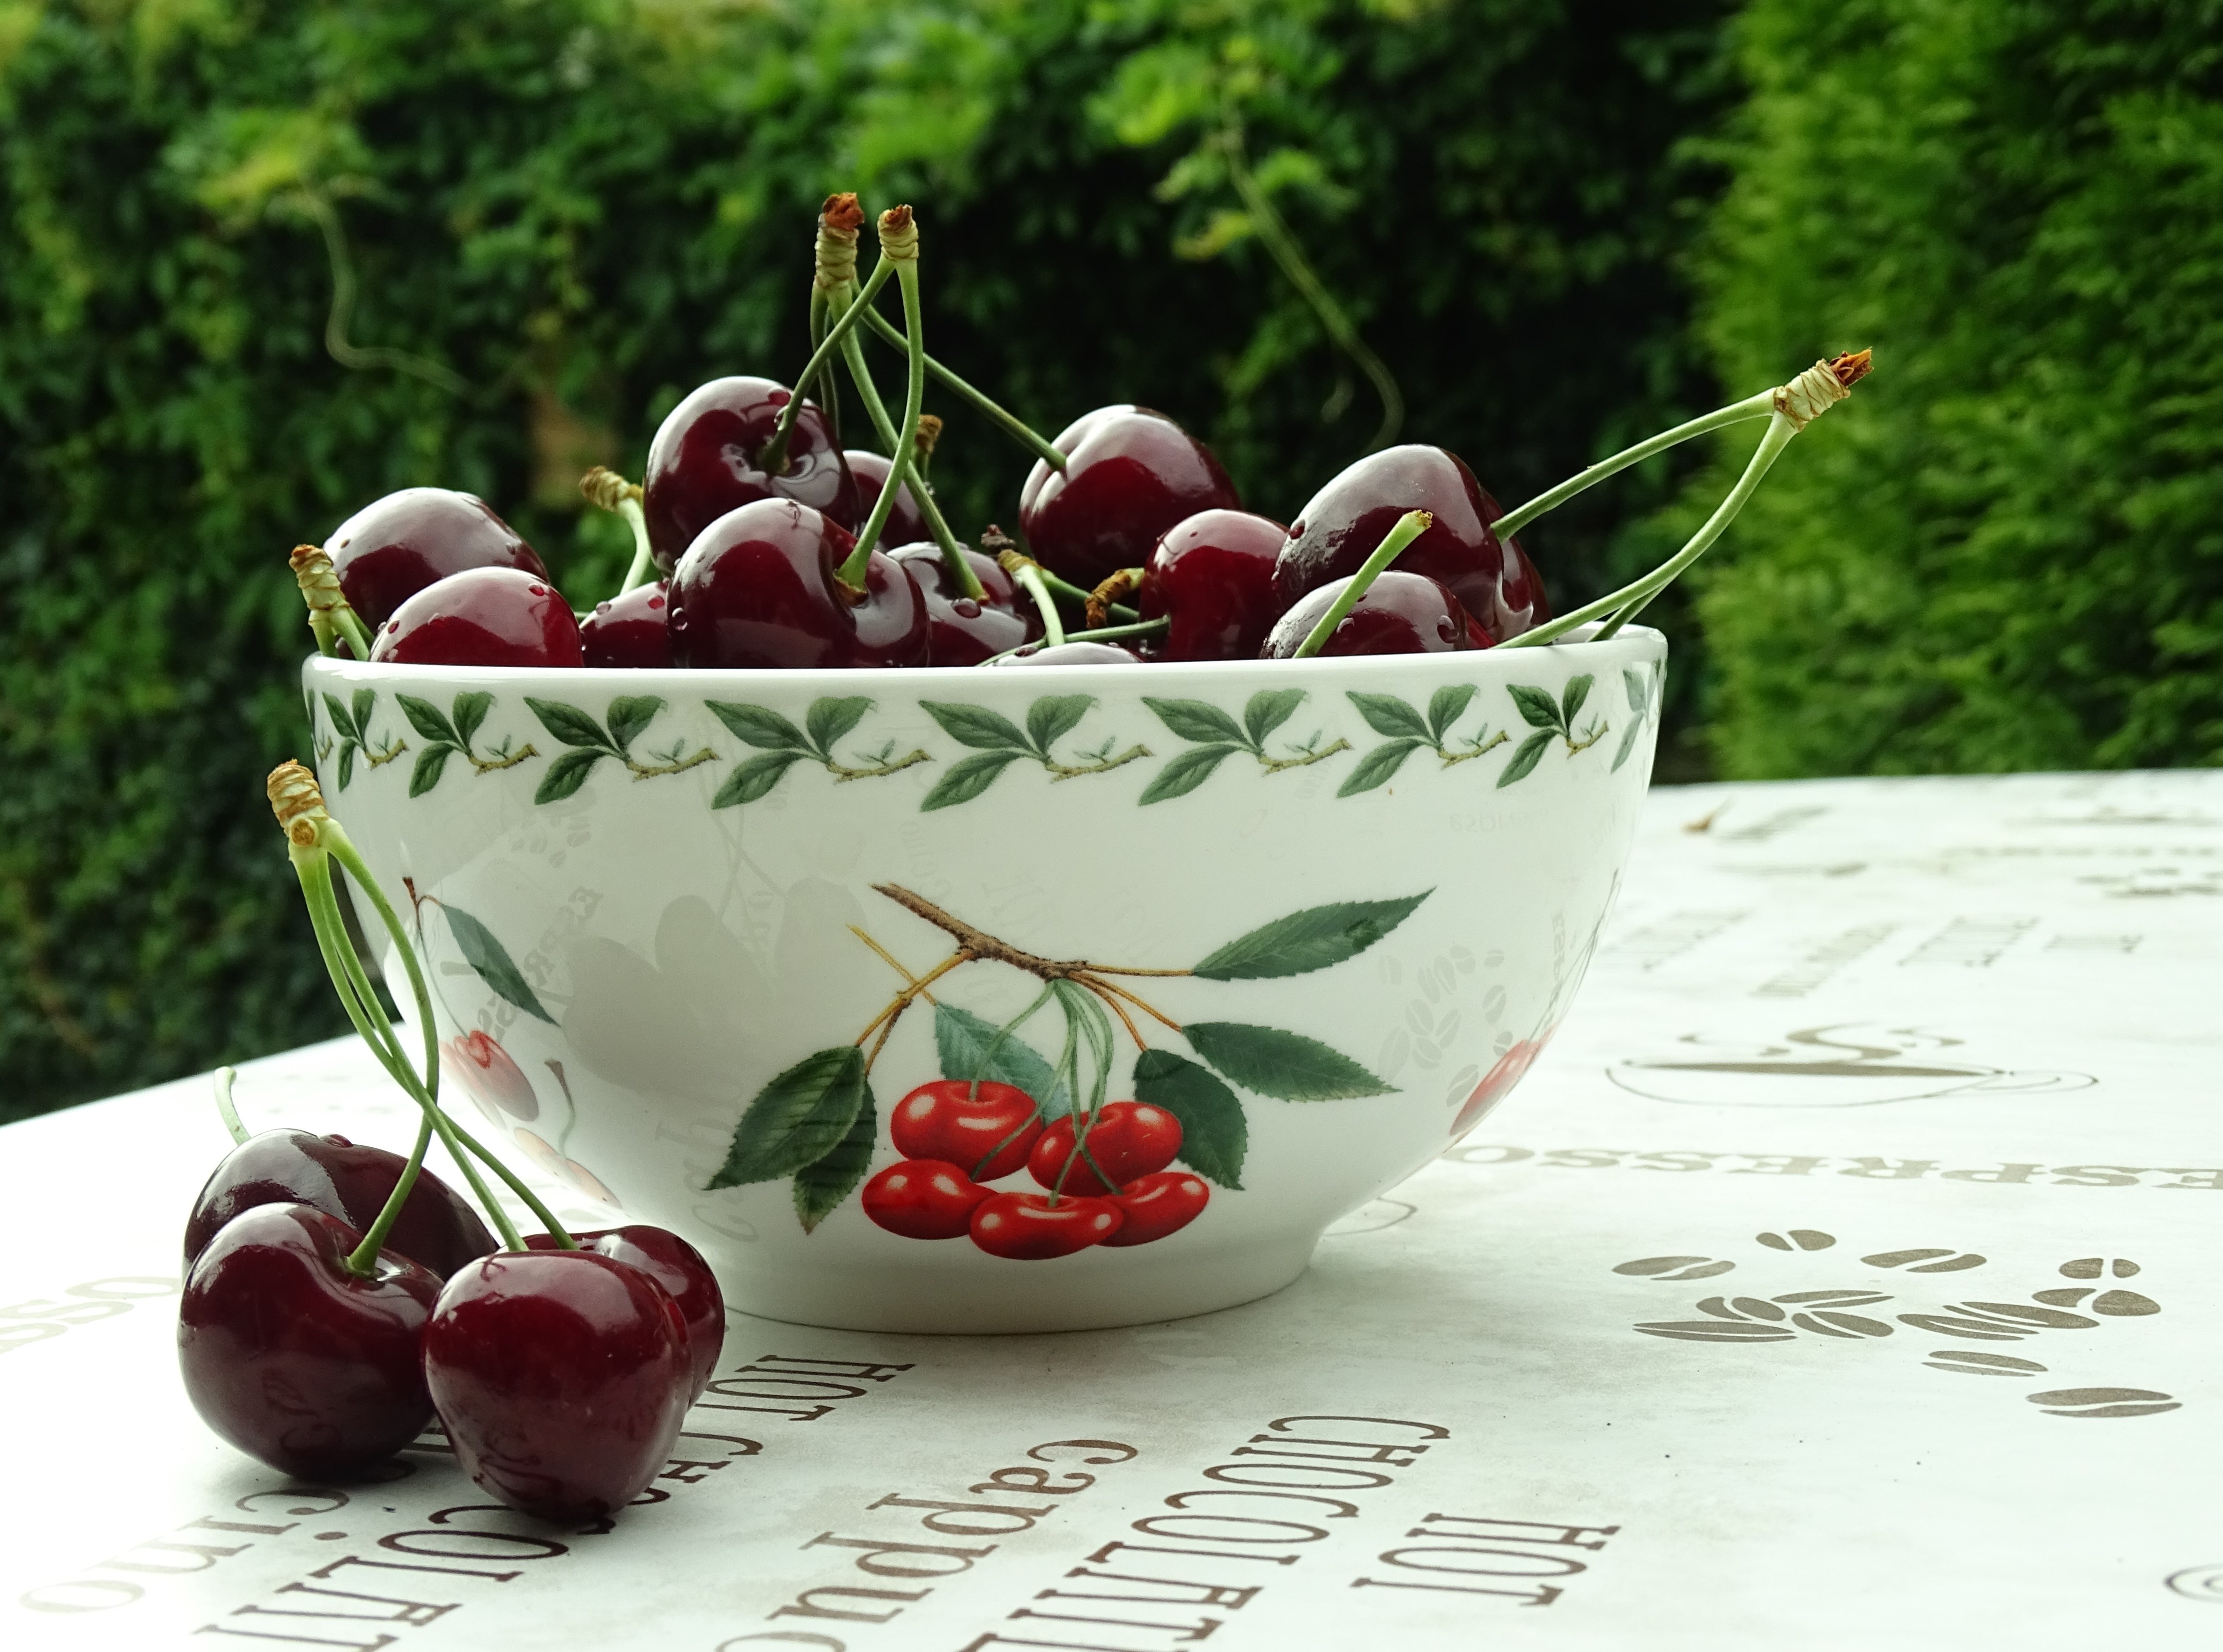
branch, plant, fruit, flower, summer, food, produce, garden, vitamin, fruits, frisch, cherry, cherries, flowering plant, rose family, still life photography, land plant